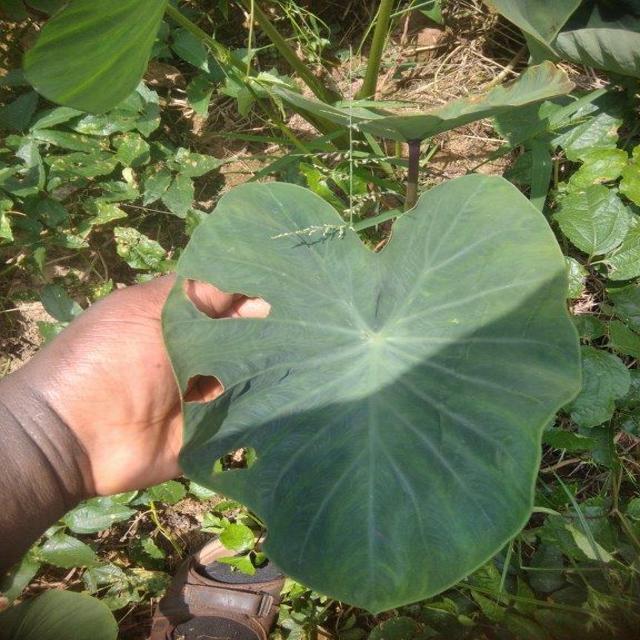
Label: Early_Blight